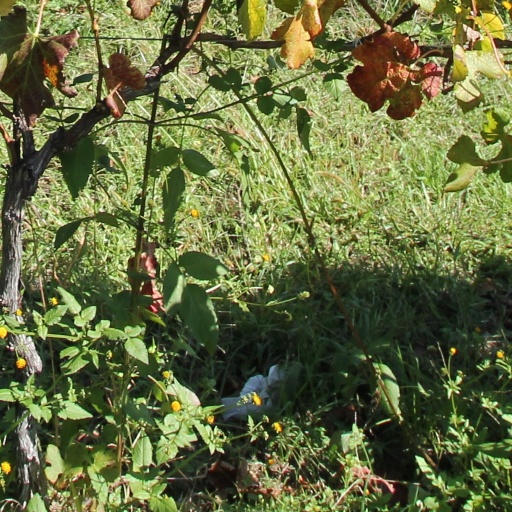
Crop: grape